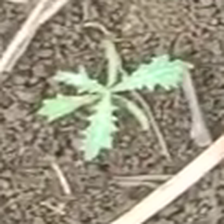
Weed species: Bilayat_(Mexicana_Argemone)